J. Julian Moise House

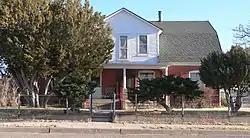

The J. Julian Moise House, at 400 Capitan in Santa Rosa, New Mexico, was built in 1904. It was listed on the National Register of Historic Places in 1984. It has also been referred to as the Julian House.